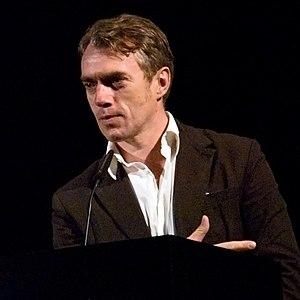
Neo Rauch, né le 18 avril 1960 à Leipzig, est un peintre allemand.